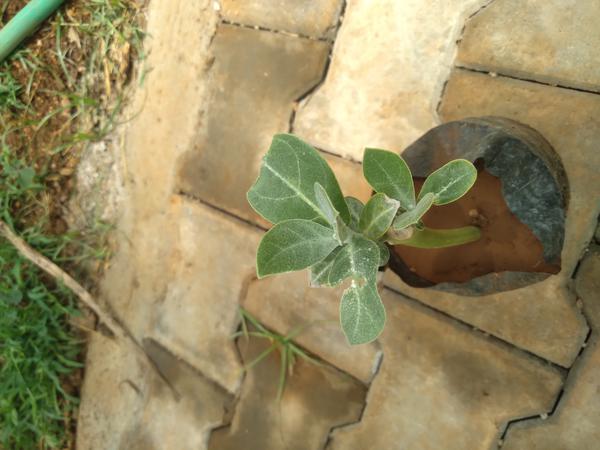
Plant: Ekka